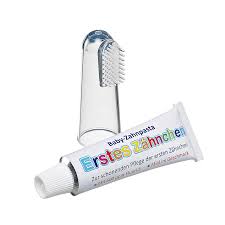
Waste category: trash